Dorothy Zellner

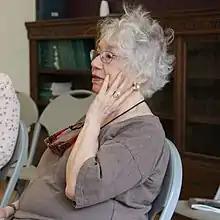
Zellner in 2019

Dorothy "Dottie" Miller Zellner (born 1938) is an American human rights activist, feminist, editor, lecturer, and writer. A veteran of the 1960s civil rights movement, she served as a recruiter for the Freedom Summer project and was co-editor of Student Voice, the student newsletter of the Student Nonviolent Coordinating Committee. She is active in the Palestinian solidarity movement.